Sidney Reilly

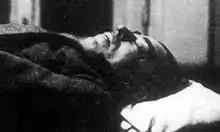
After execution, the alleged corpse of Reilly was photographed in OGPU headquarters circa 5 November 1925.

Reilly achieved greater success in January 1904 when he and his Chinese engineer acquaintance, Ho Liang Shung, allegedly stole the Port Arthur harbour defence plans for the Japanese Navy. Guided by these stolen plans, the Japanese Navy navigated by night through the Russian minefield protecting the harbour and launched a surprise attack on Port Arthur on the night of 8–9 February 1904 (Monday 8 February – Tuesday 9 February). The stolen plans did not help the Japanese much. Despite ideal conditions for a surprise attack, their combat results were relatively poor. Although more than 31,000 Russians ultimately perished defending Port Arthur, Japanese losses were much higher, and these losses nearly undermined their war effort.